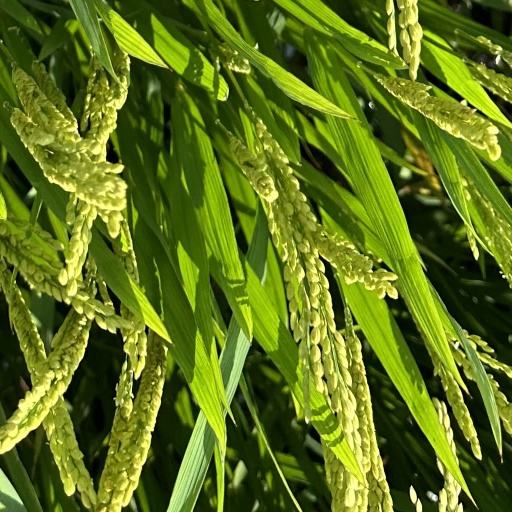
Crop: rice